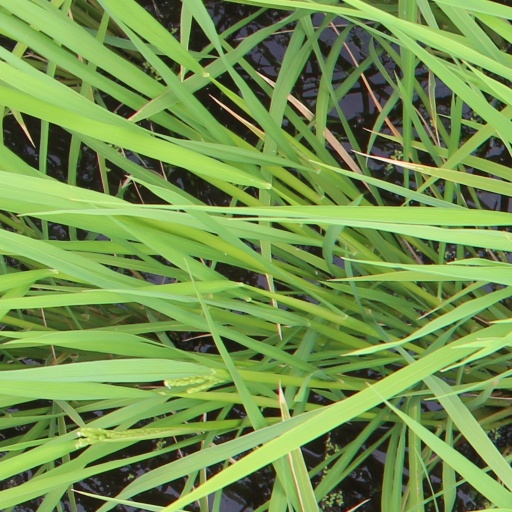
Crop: rice